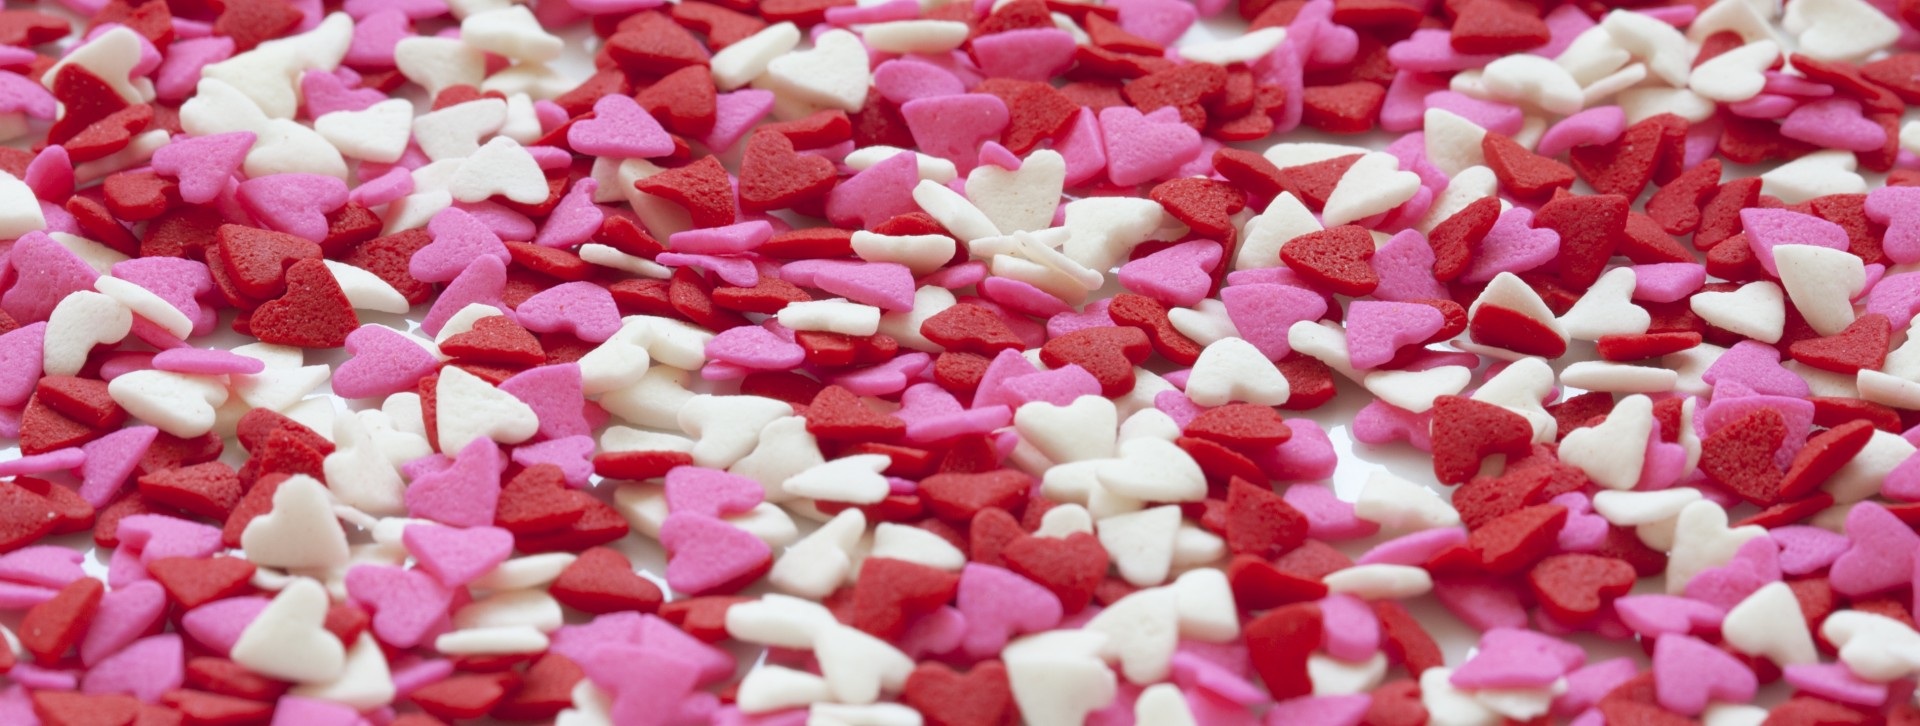
white, flower, petal, love, heart, decoration, food, red, symbol, produce, vegetable, romantic, pink, dessert, background, hearts, day, valentine, shape, valentines day, romantic background, valentine day, valentines day background, heart background, valentine background